Sheer Madness

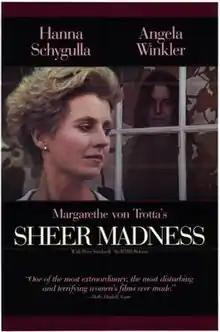
Film poster

Sheer Madness (and also released as Friends and Husbands) is a 1983 German arthouse drama film directed by Margarethe von Trotta. It was entered into the 33rd Berlin International Film Festival.